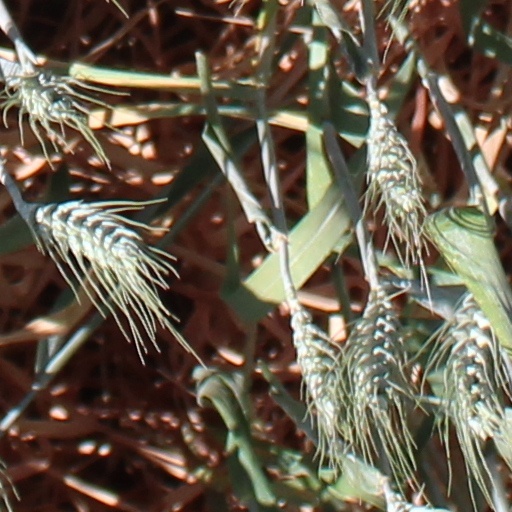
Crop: wheat